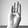
ASL letter: B